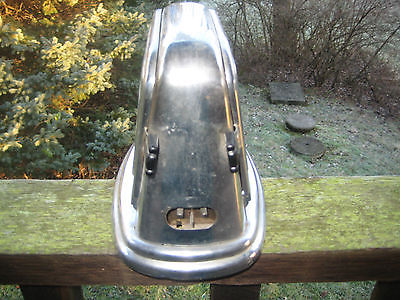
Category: toaster